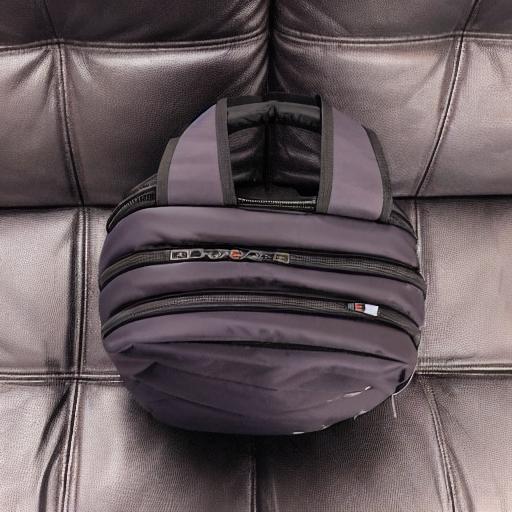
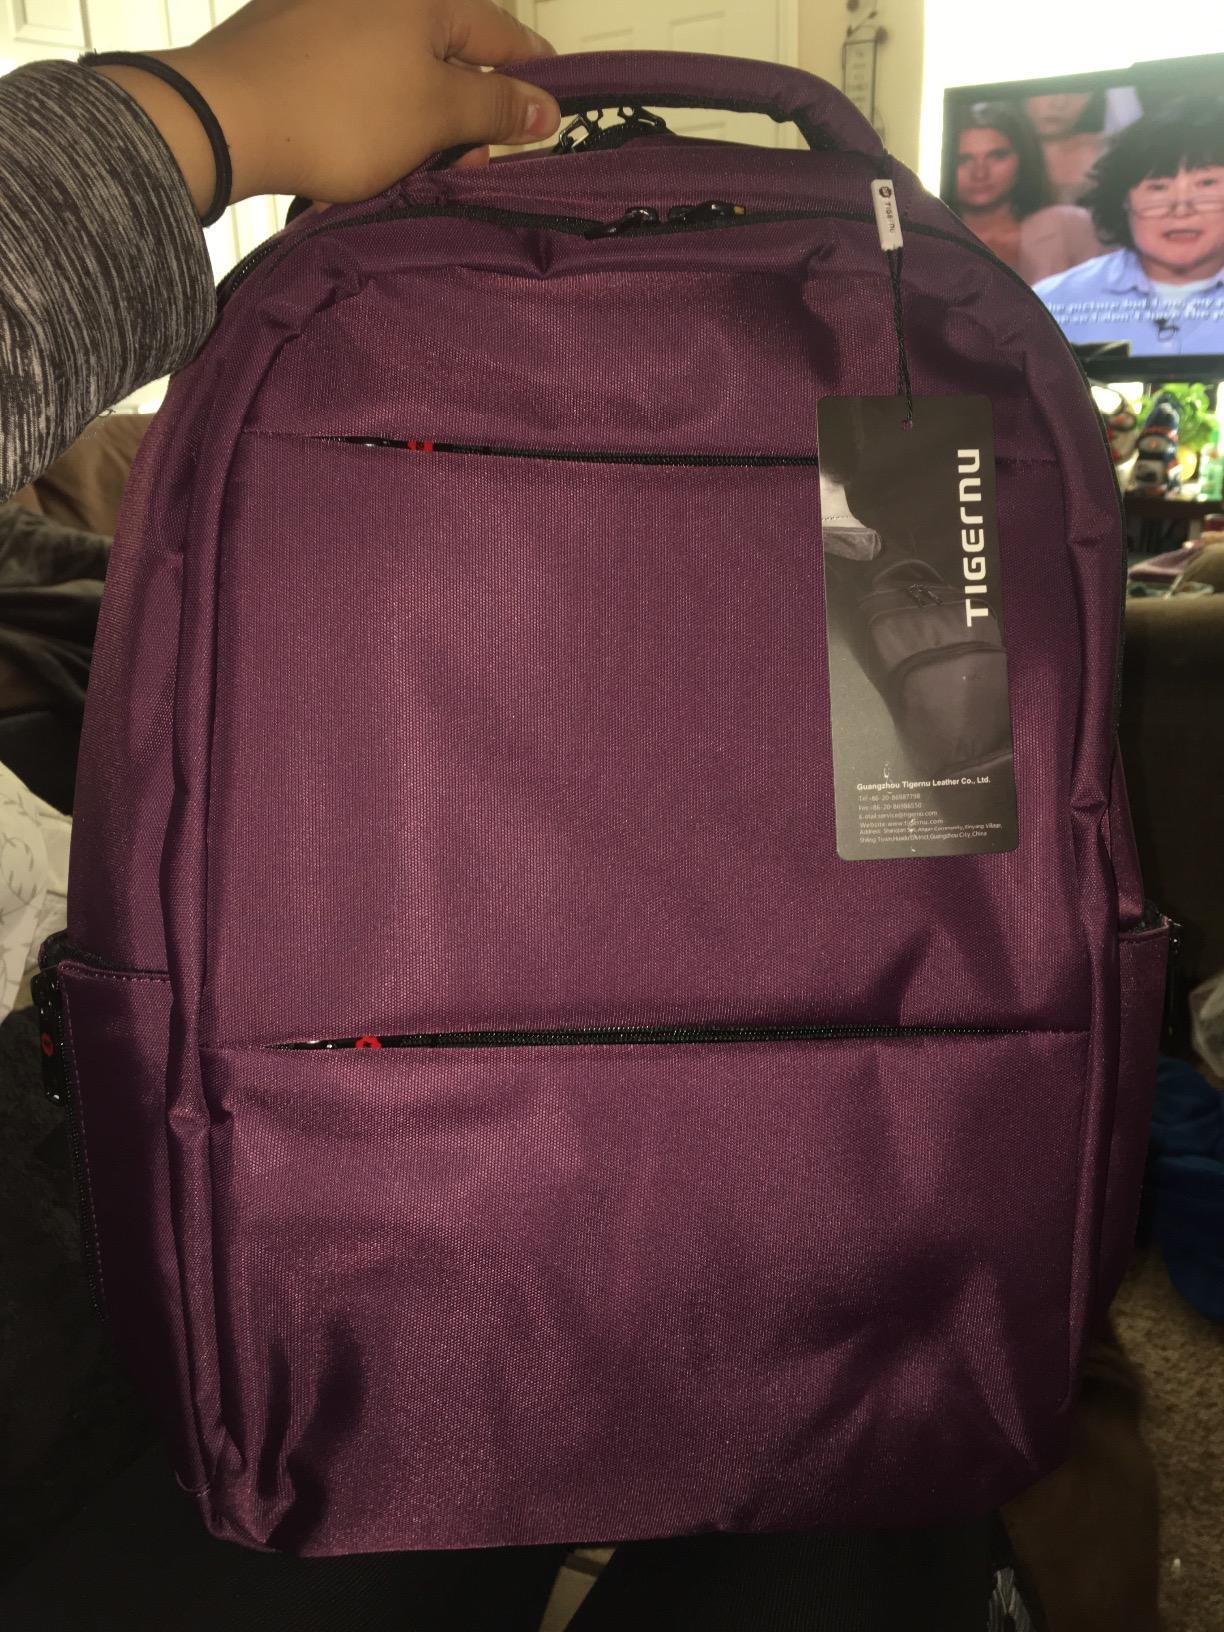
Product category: bag
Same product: no